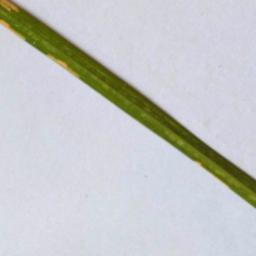
Label: Rice___Leaf_Blast